Vivos (film)

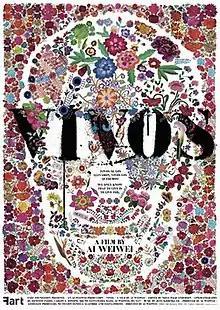
Film poster

Vivos is a German-Mexican documentary film that premiered at the 2020 Sundance Film Festival on January 24, 2020. It was directed by Ai Weiwei. It is about the mass-kidnapping of students from the Ayotzinapa Rural Teachers' College in 2014. Using meditative photography and intimate interviews, artist and filmmaker Ai Wei Wei tells the stories of the Ayotzinapa victims. Focusing on the families directly affected by the deaths and disappearances, Ai Weiwei gives expression to an unsolved humanitarian crisis. The film is in English and Spanish with English subtitles and runs for 112 minutes. It is produced by AWW Germany GmbH and Cinephil is handling worldwide sales.